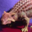
Label: dinosaur